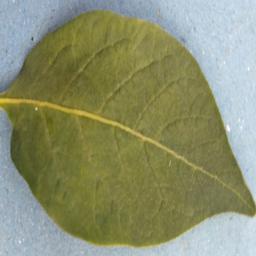
Etiqueta: Sana